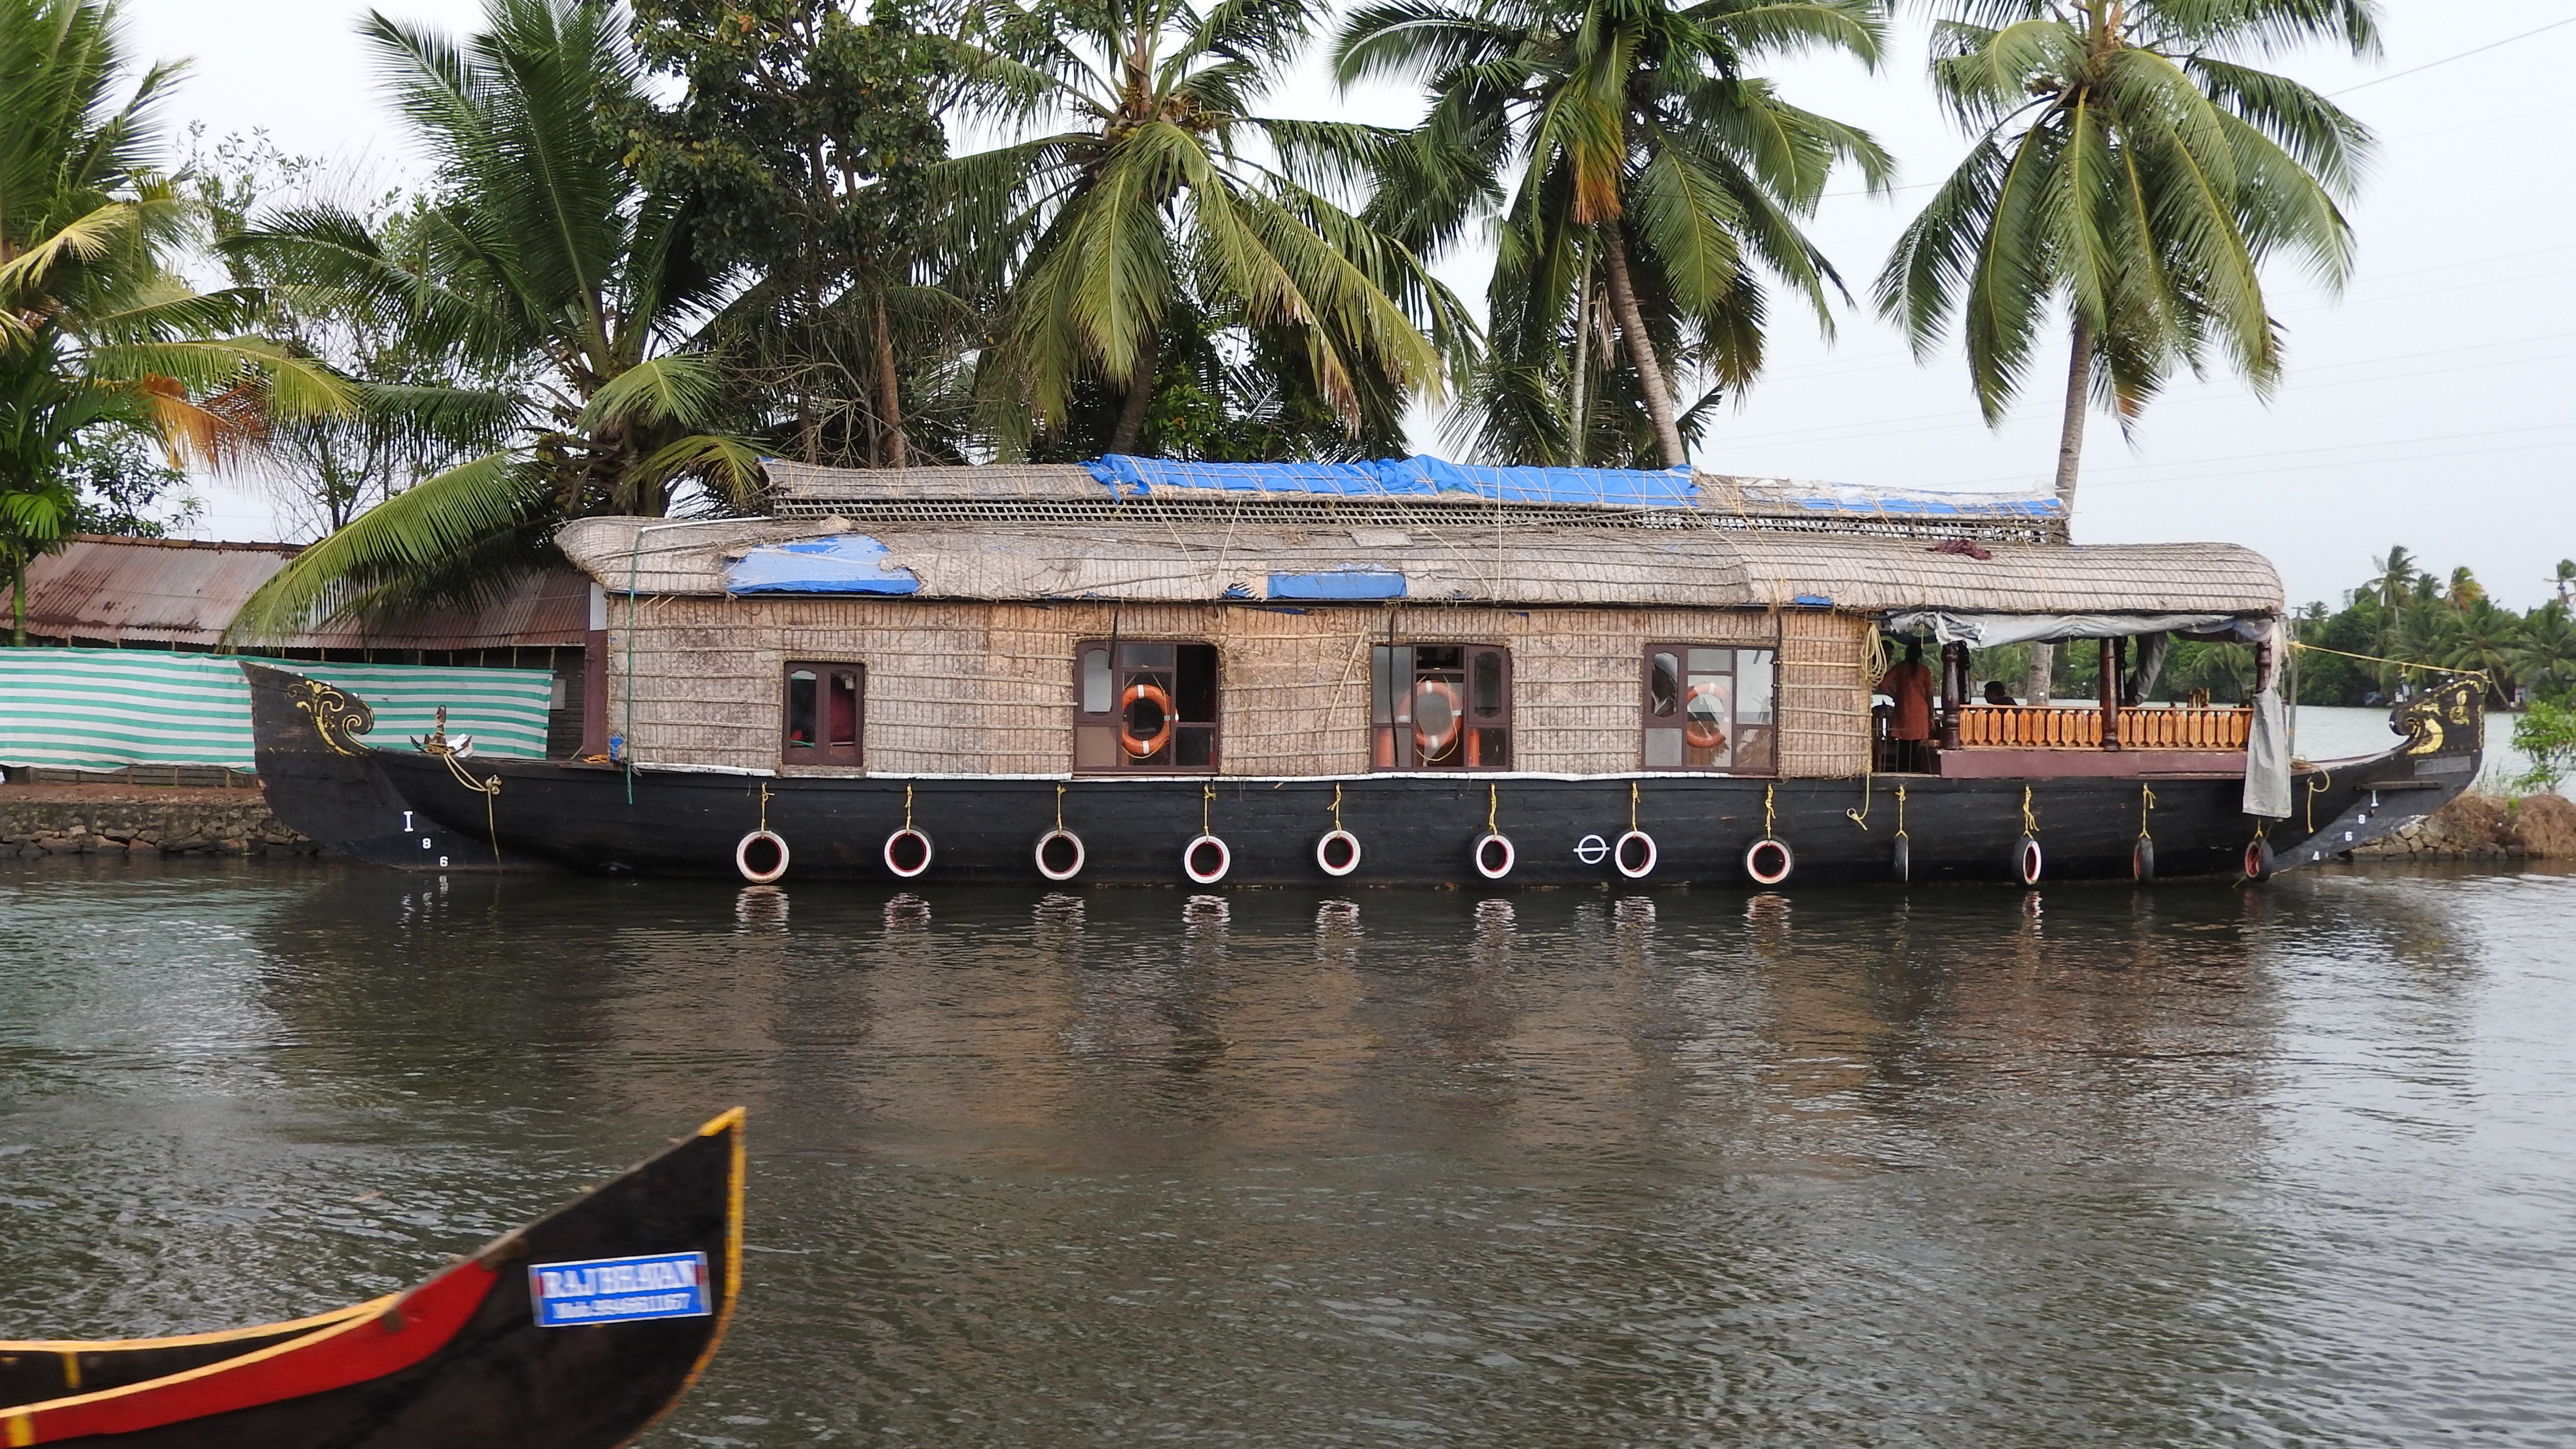
boat, river, vacation, vehicle, tourism, waterway, boating, kerala, backwater, houseboat, aleppey